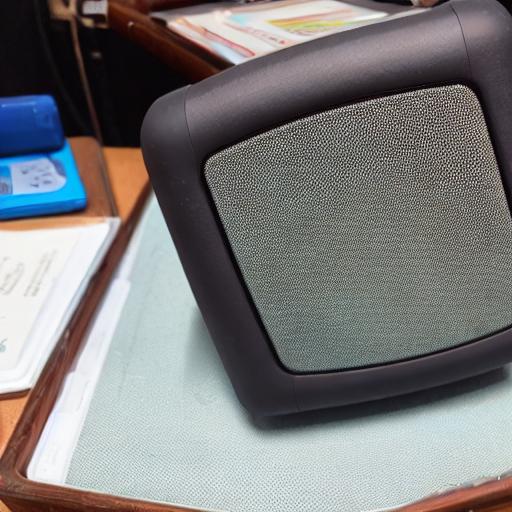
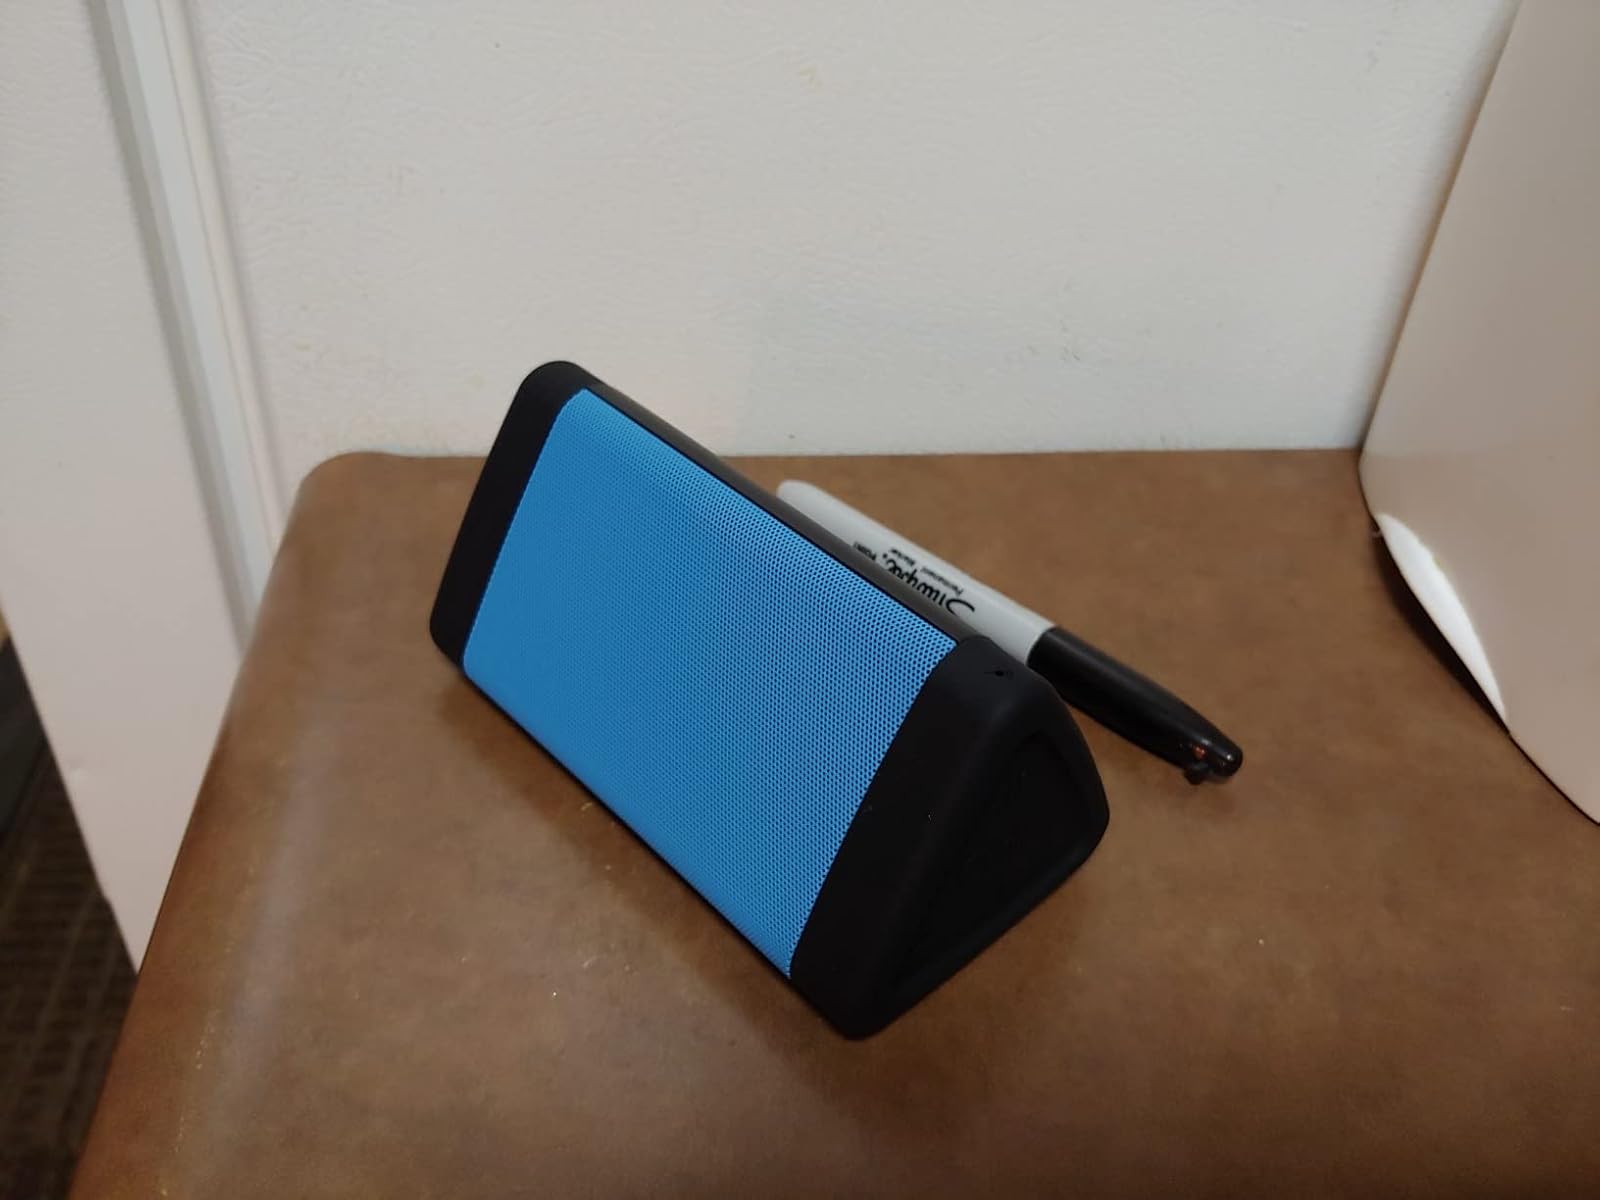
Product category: speaker
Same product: no